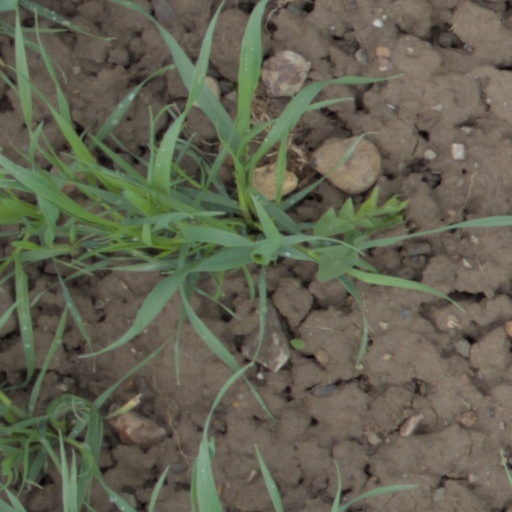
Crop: wheat